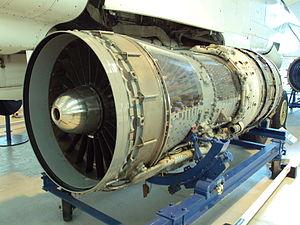
Le Rolls-Royce Olympus fut le premier turboréacteur au monde double corps à flux axial, à l'origine développé et fabriqué par Bristol Aero Engines. Premier vol en 1950, son utilisation initiale était la motorisation du bombardier Avro Vulcan V bomber. Il a été développé pour des performances supersoniques dans le cadre du programme BAC TSR-2. Plus tard, il a été produit comme Rolls-Royce/Snecma Olympus 593, moteur du SST Concorde.